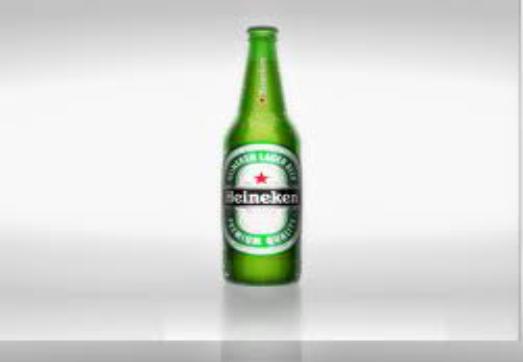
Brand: Heineken
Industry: Food